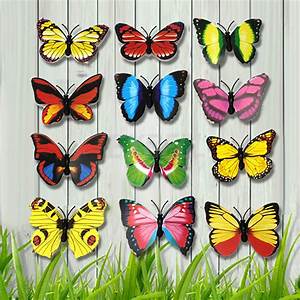
Label: butterfly